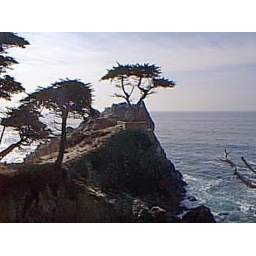
Lone Cypress tree on rocky coast along Carmel's 17-Mile Drive in California 1999